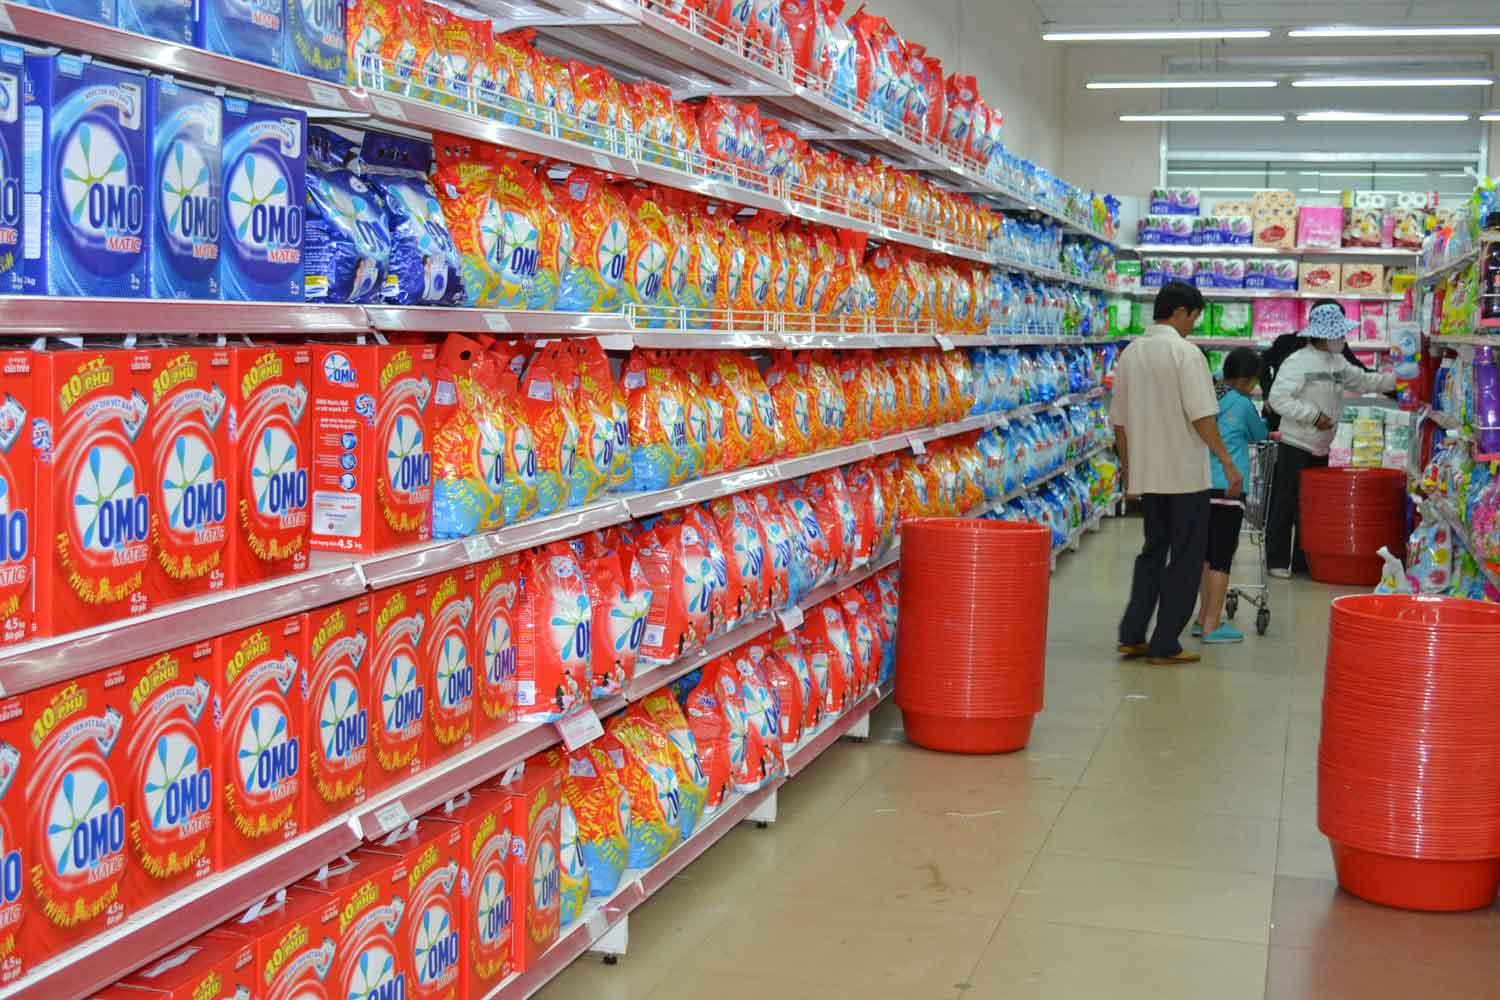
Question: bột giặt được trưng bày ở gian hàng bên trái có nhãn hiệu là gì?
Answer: bên tay trái là gian hàng của bột giặt omo